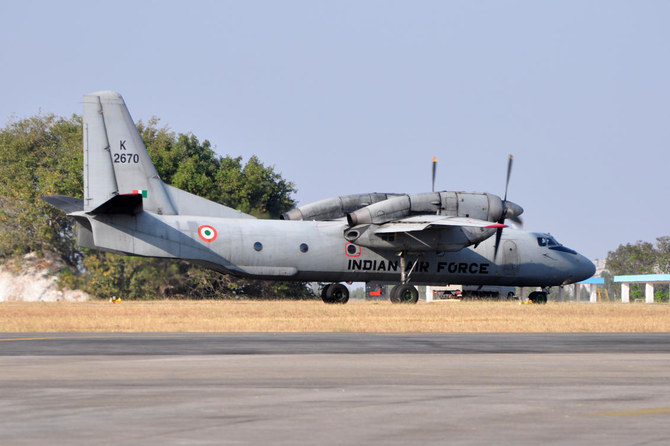
Vehicle type: Planes